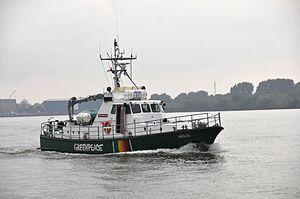
L’Argus était un navire de Greenpeace. Il faisait partie de la flotte Arc-en-Ciel depuis les années 2000 à 2009.